Pasar Senen railway station

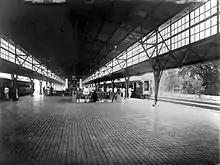

As passenger traffic increased, Pasar Senen Station was rebuilt with a fairly large face. Because it was affected by the construction of the new station, the old Pasar Senen Station had to be torn down. The station opened on 19 March 1925 after eight years of construction. Having the layout of an island station, this station is equipped with two underground tunnels. There are two tunnels, one for departing passengers and one for exiting the station.